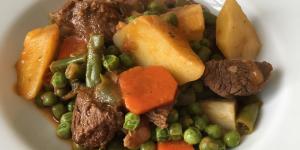
guiso de ternera con patatas y guisantes